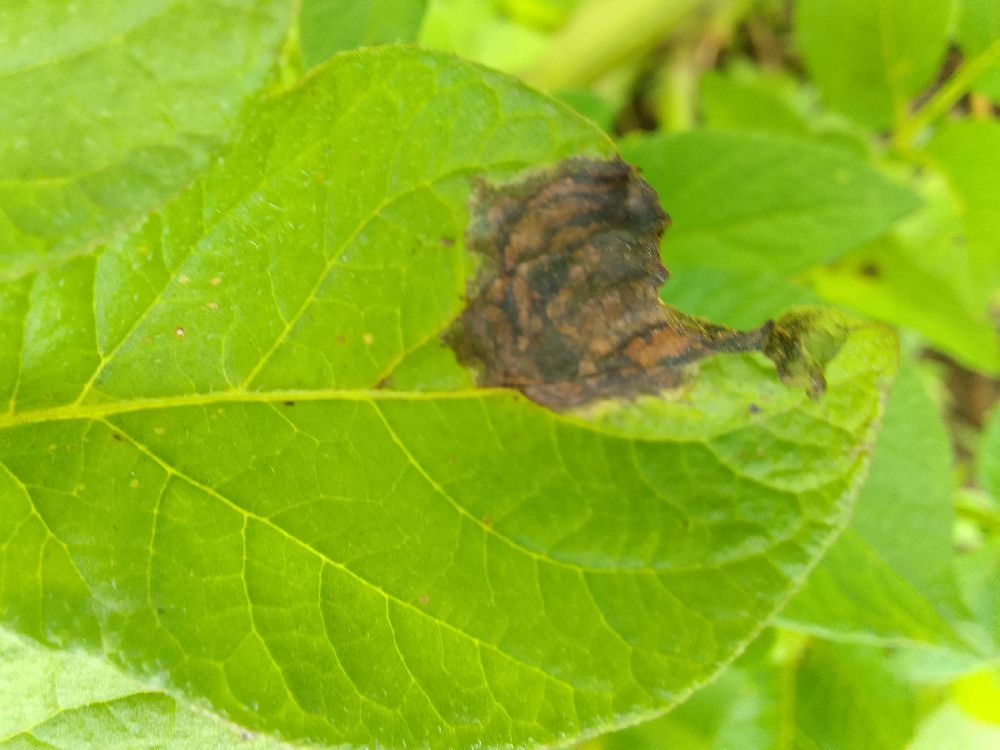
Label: Late blight